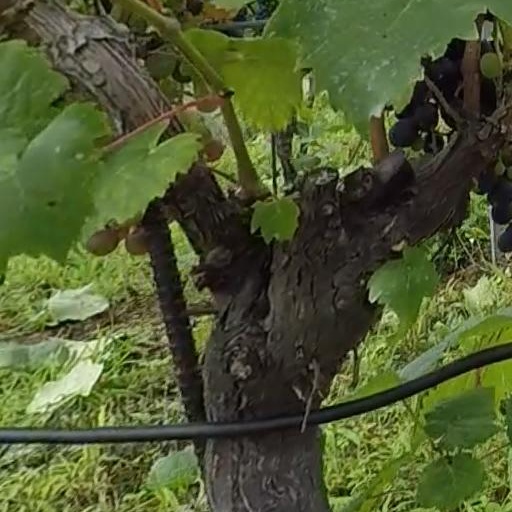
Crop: grape